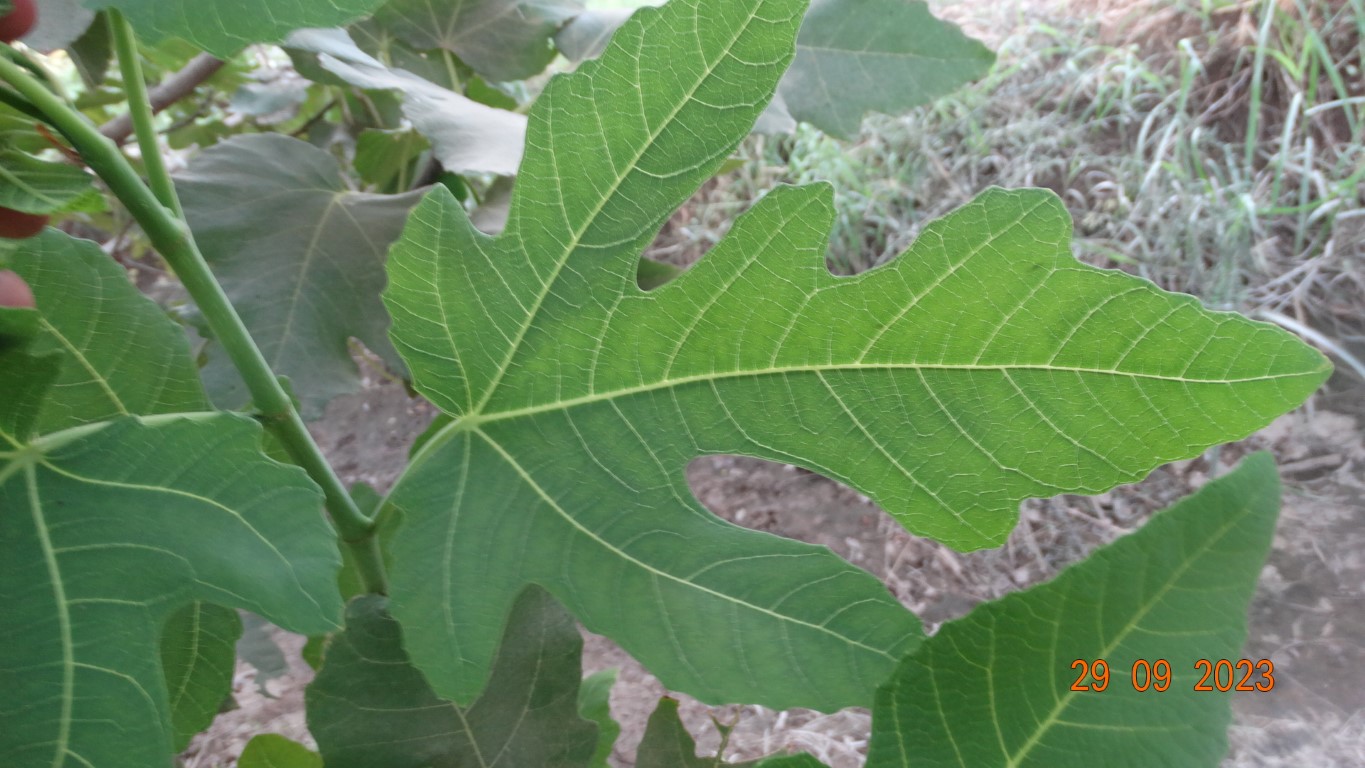
Label: healthy